Jules Verreaux

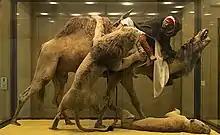
"Lion Attacking a Dromedary" is a taxidermy diorama by the Verreaux brothers. It was acquired by the Carnegie Museum in Pittsburgh in 1898, and the mannequin called the "Arab courier" was later found to include human remains, namely a skull with teeth. The stuffed animals are a dromedary, and male and female lions.

Verreaux worked for the family business, Maison Verreaux, established in 1803 by his father, Jacques Philippe Verreaux, at Place des Vosges in Paris, which was the earliest known company that dealt in objects of natural history. The company funded collection expeditions to various parts of the world. Maison Verreaux sold many specimens to the Muséum National d'Histoire Naturelle to add to its collections.